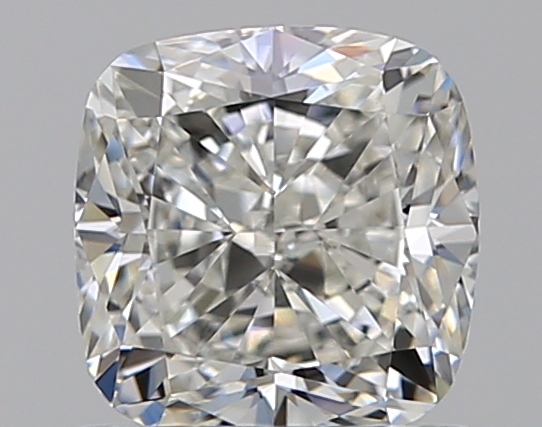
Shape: cushion
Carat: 1
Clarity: VS1
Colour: H
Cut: VG
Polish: EX
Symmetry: VG
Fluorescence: N
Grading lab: GIA
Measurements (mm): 5.56 x 5.41 x 3.77